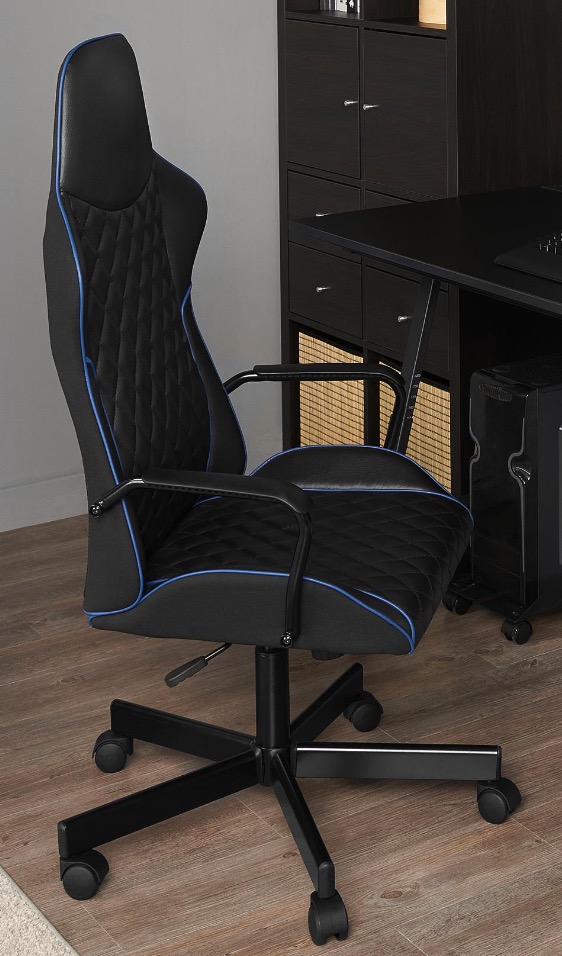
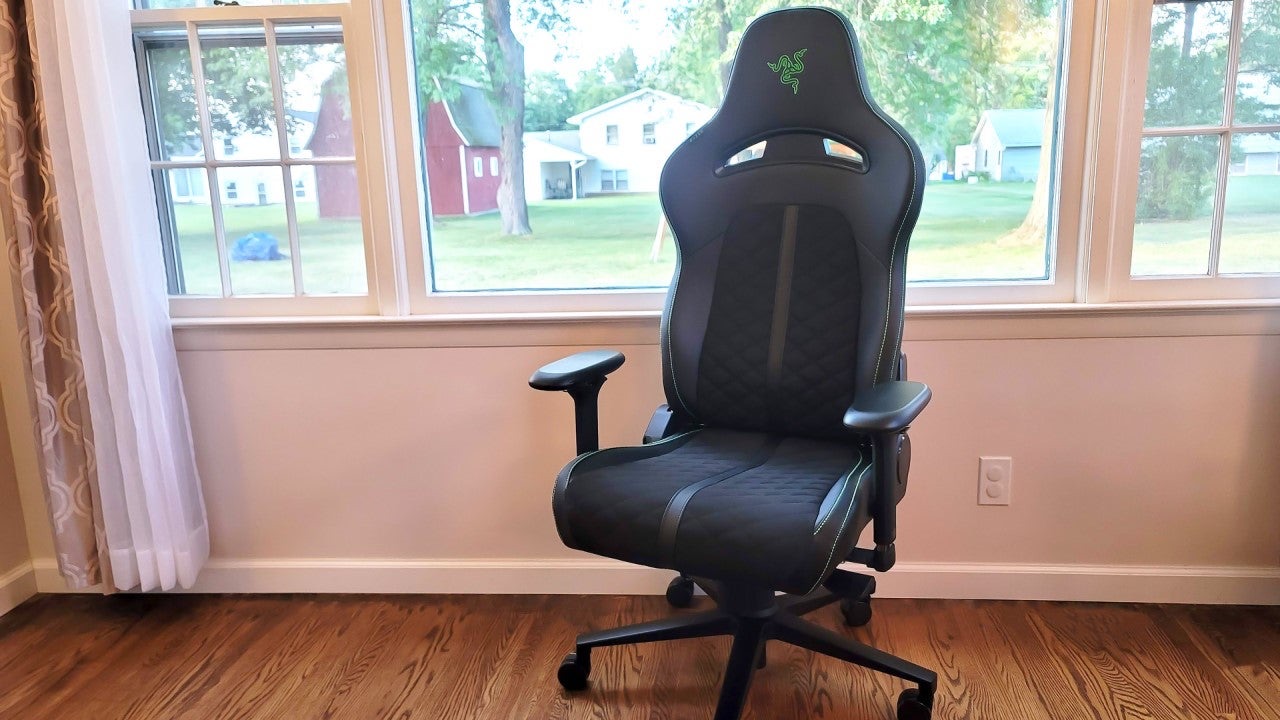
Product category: items_chair
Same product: no